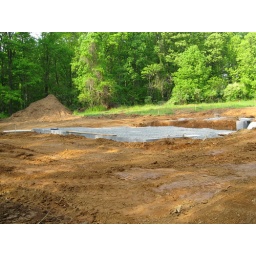
the wood plank is where the french door will be, and there will be an egress window around there too.